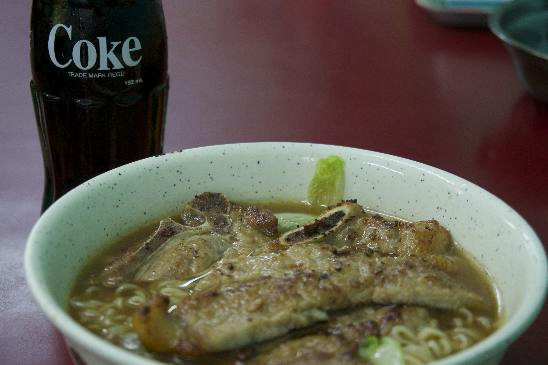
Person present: No